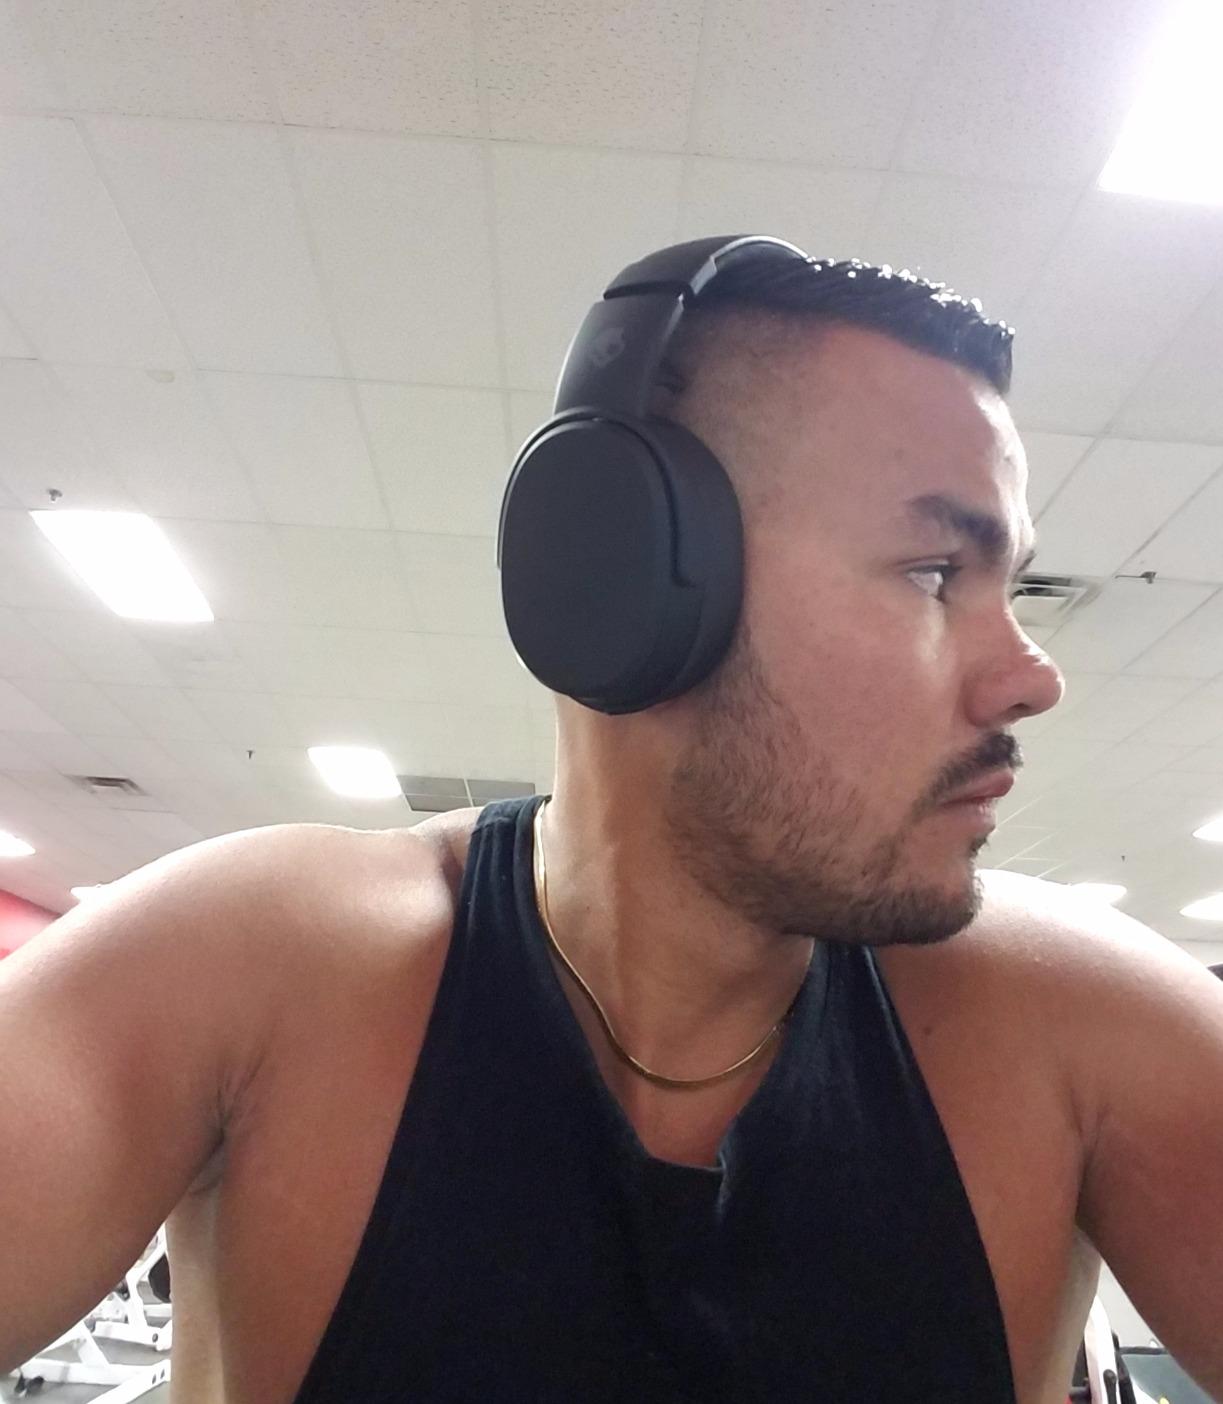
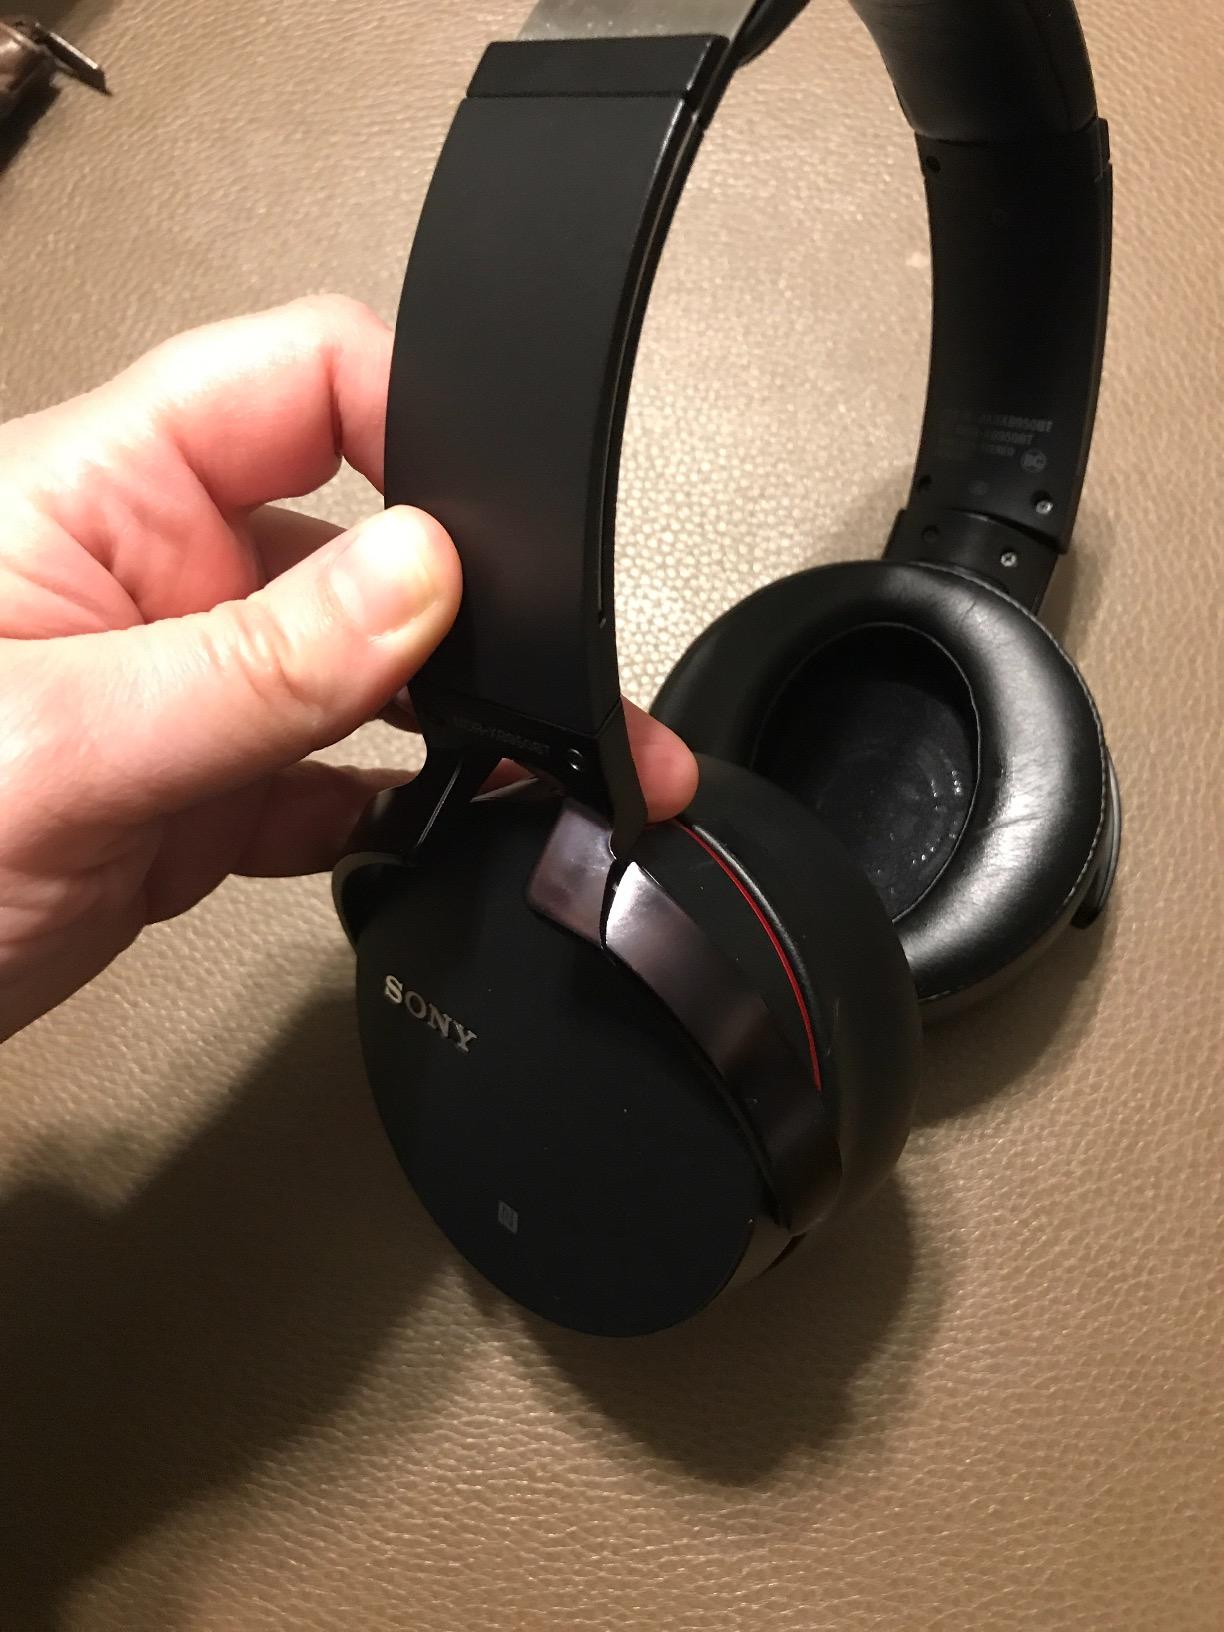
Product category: headphones
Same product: no